John Rigby (politician)

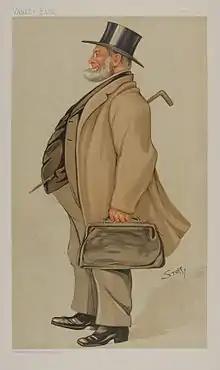
"Mr Solicitor"As caricatured in Vanity Fair, 31 August 1893

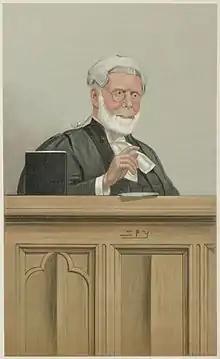
"a blunt Lord Justice"As caricatured by Spy (Leslie Ward) in Vanity Fair, March 1901

Sir John Rigby, PC (8 January 1834 – 26 July 1903), was a British judge and Liberal politician who sat in the House of Commons between 1885 and 1894.